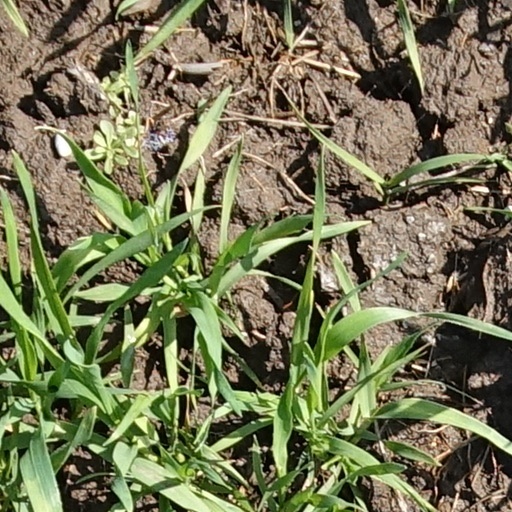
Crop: wheat